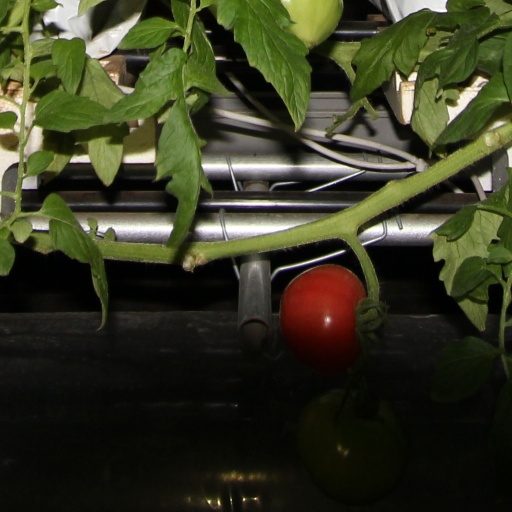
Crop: tomato